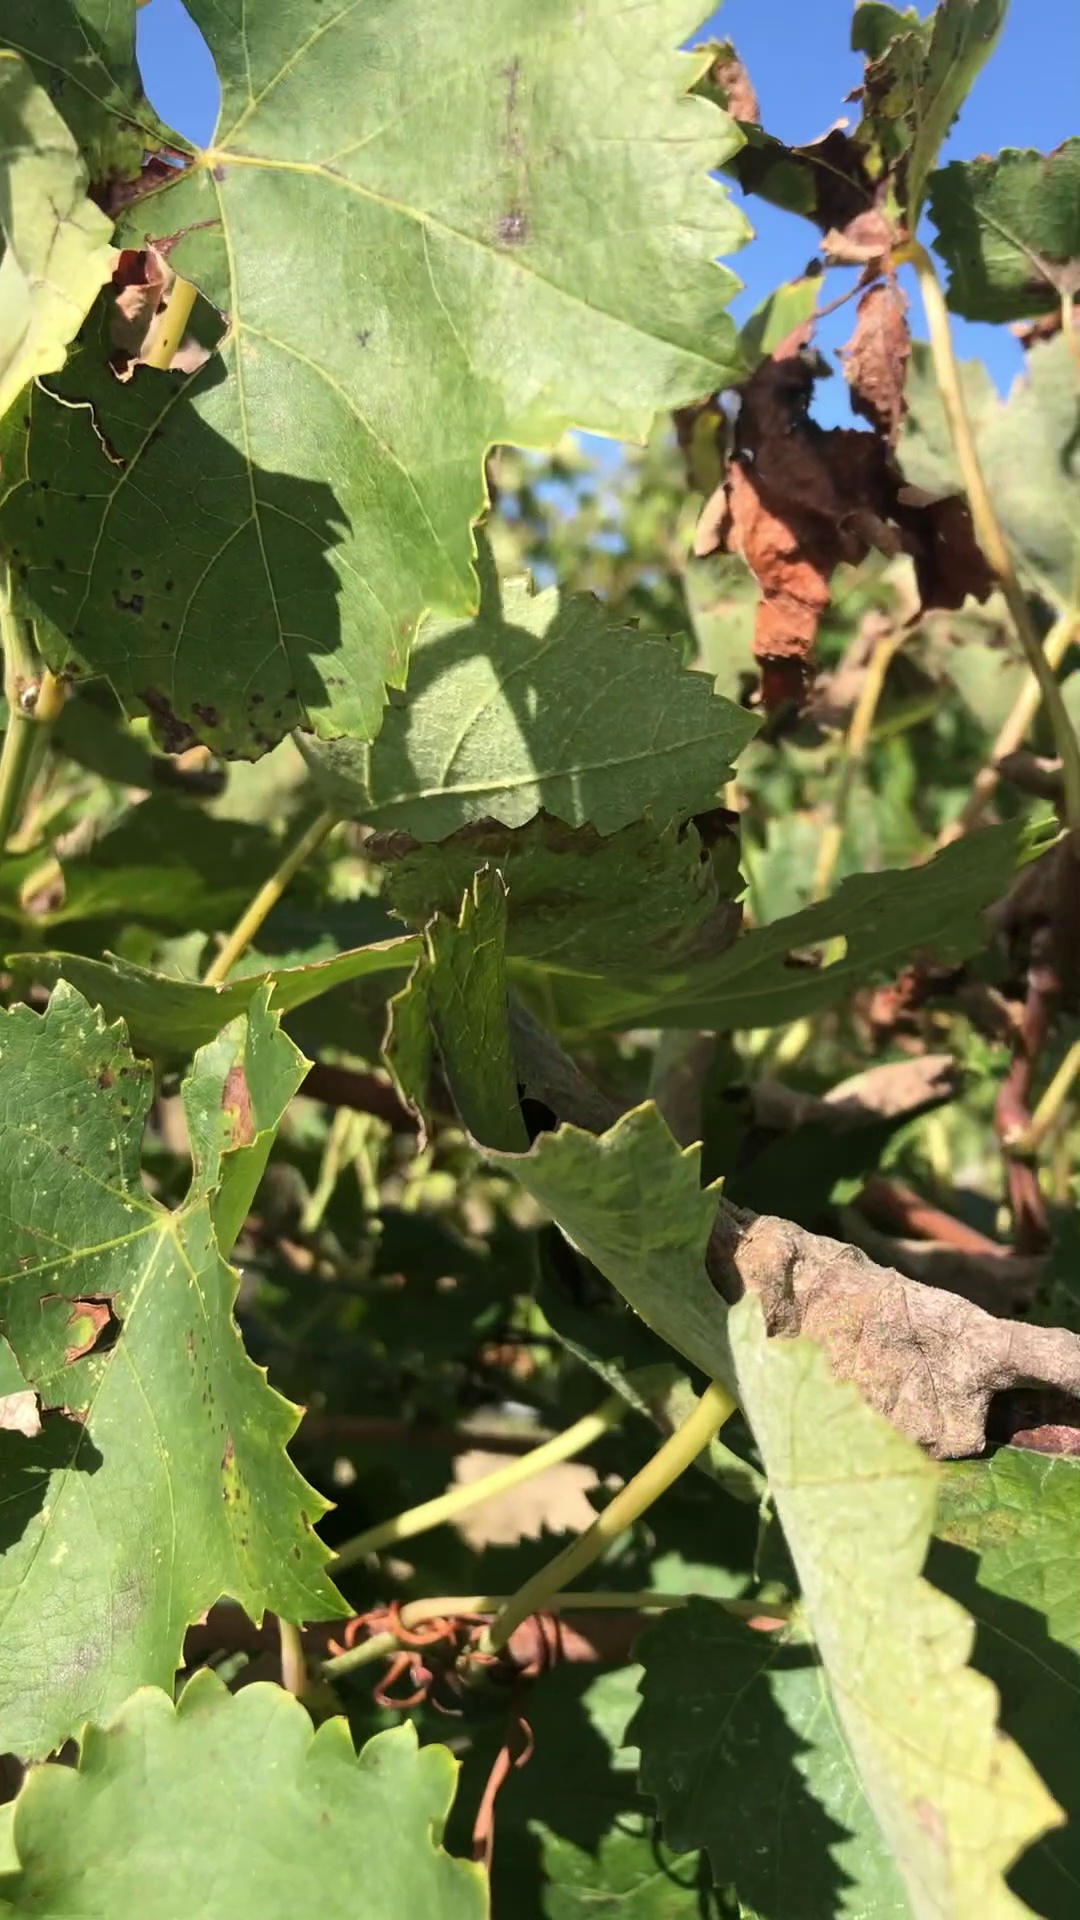
Label: healthy